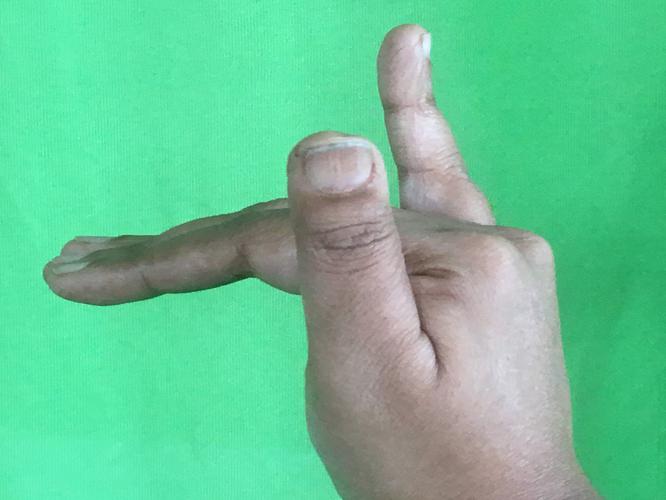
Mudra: Mrigasirsha
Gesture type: single_hand